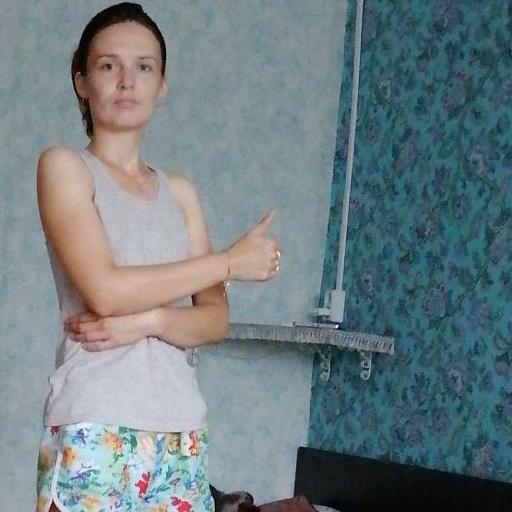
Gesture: like